Johann Rode von Wale

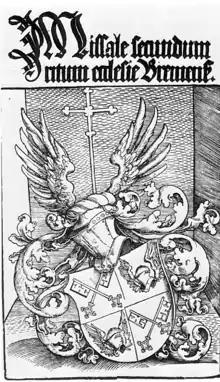
Rode's crest on the frontispice of his Missale Bremense

Rode's purchase of the Wingst Ridge for his family was later disputed by Prince-Archbishop Christopher, who claimed it as prince-archiepiscopal estate. Christopher wanted to enfeoff his son, Christian of Bremen (aka Carsten/Karsten Hillen) with the estate. However, Rode's nephew and namesake, Johann Rode, representing their family, defended the estate. In 1533 the dispute developed into a bloody feud involving Christopher's two prince-bishoprics, Bremen and Verden.